Franklin Drilon

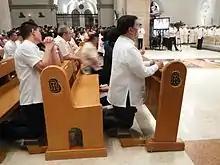
Senator Drilon praying during the reopening of the Manila Cathedral

Drilon was married to fellow lawyer and ACCRA senior partner Violeta Calvo, with whom he had two children, Eliza and Patrick. During his candidacy for a Senate seat in 1995, Drilon often traveled to the US to be with his wife who was then being treated for lung cancer. Mrs. Drilon died of the disease in September 1995, two months after her husband assumed his Senate seat. Two years after, Drilon proposed to close family friend Mila Serrano-Genuino, who was a widow. They married with former Presidents Aquino and Ramos as wedding sponsors.